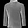
Label: Pullover